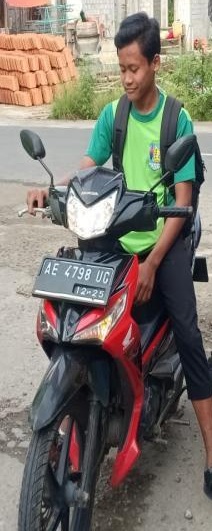
person-with-helmet: 0
person-without-helmet: 1